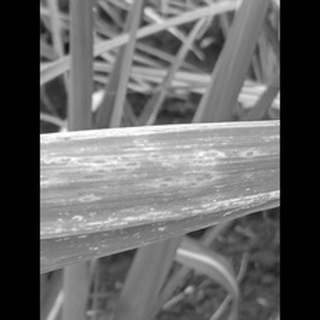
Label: sugarcane_rust